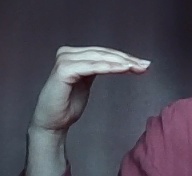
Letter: haa